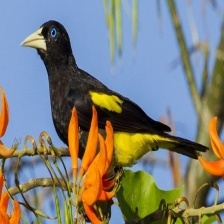
Species: YELLOW CACIQUE
Scientific name: CACICUS CELA